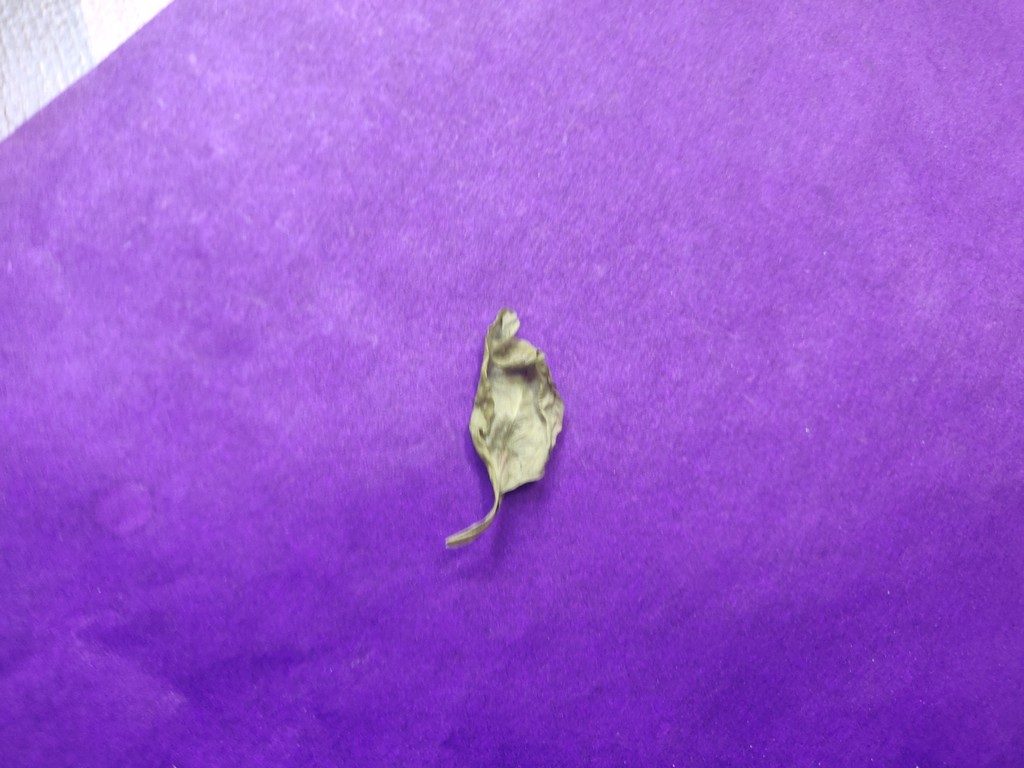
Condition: Dried
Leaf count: single
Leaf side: unknown